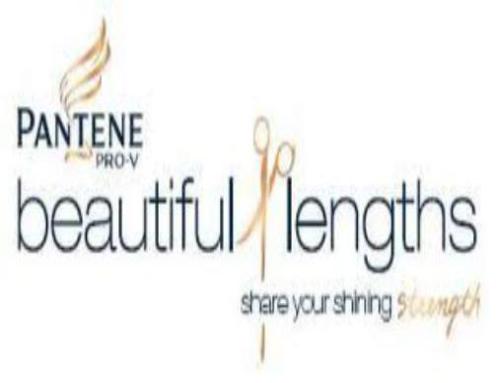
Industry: Necessities